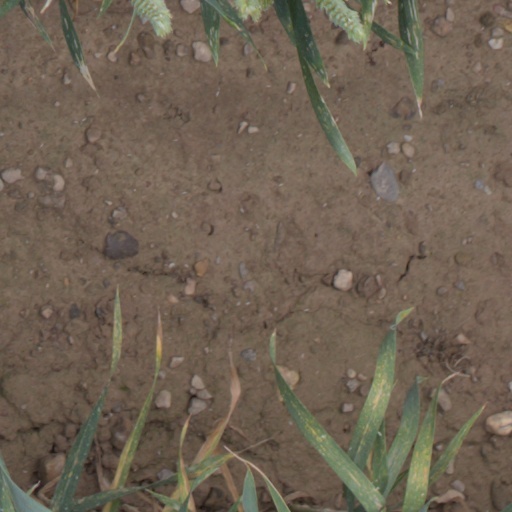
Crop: wheat